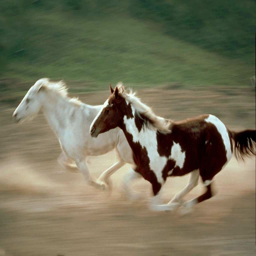
horses running in the wind - photo #